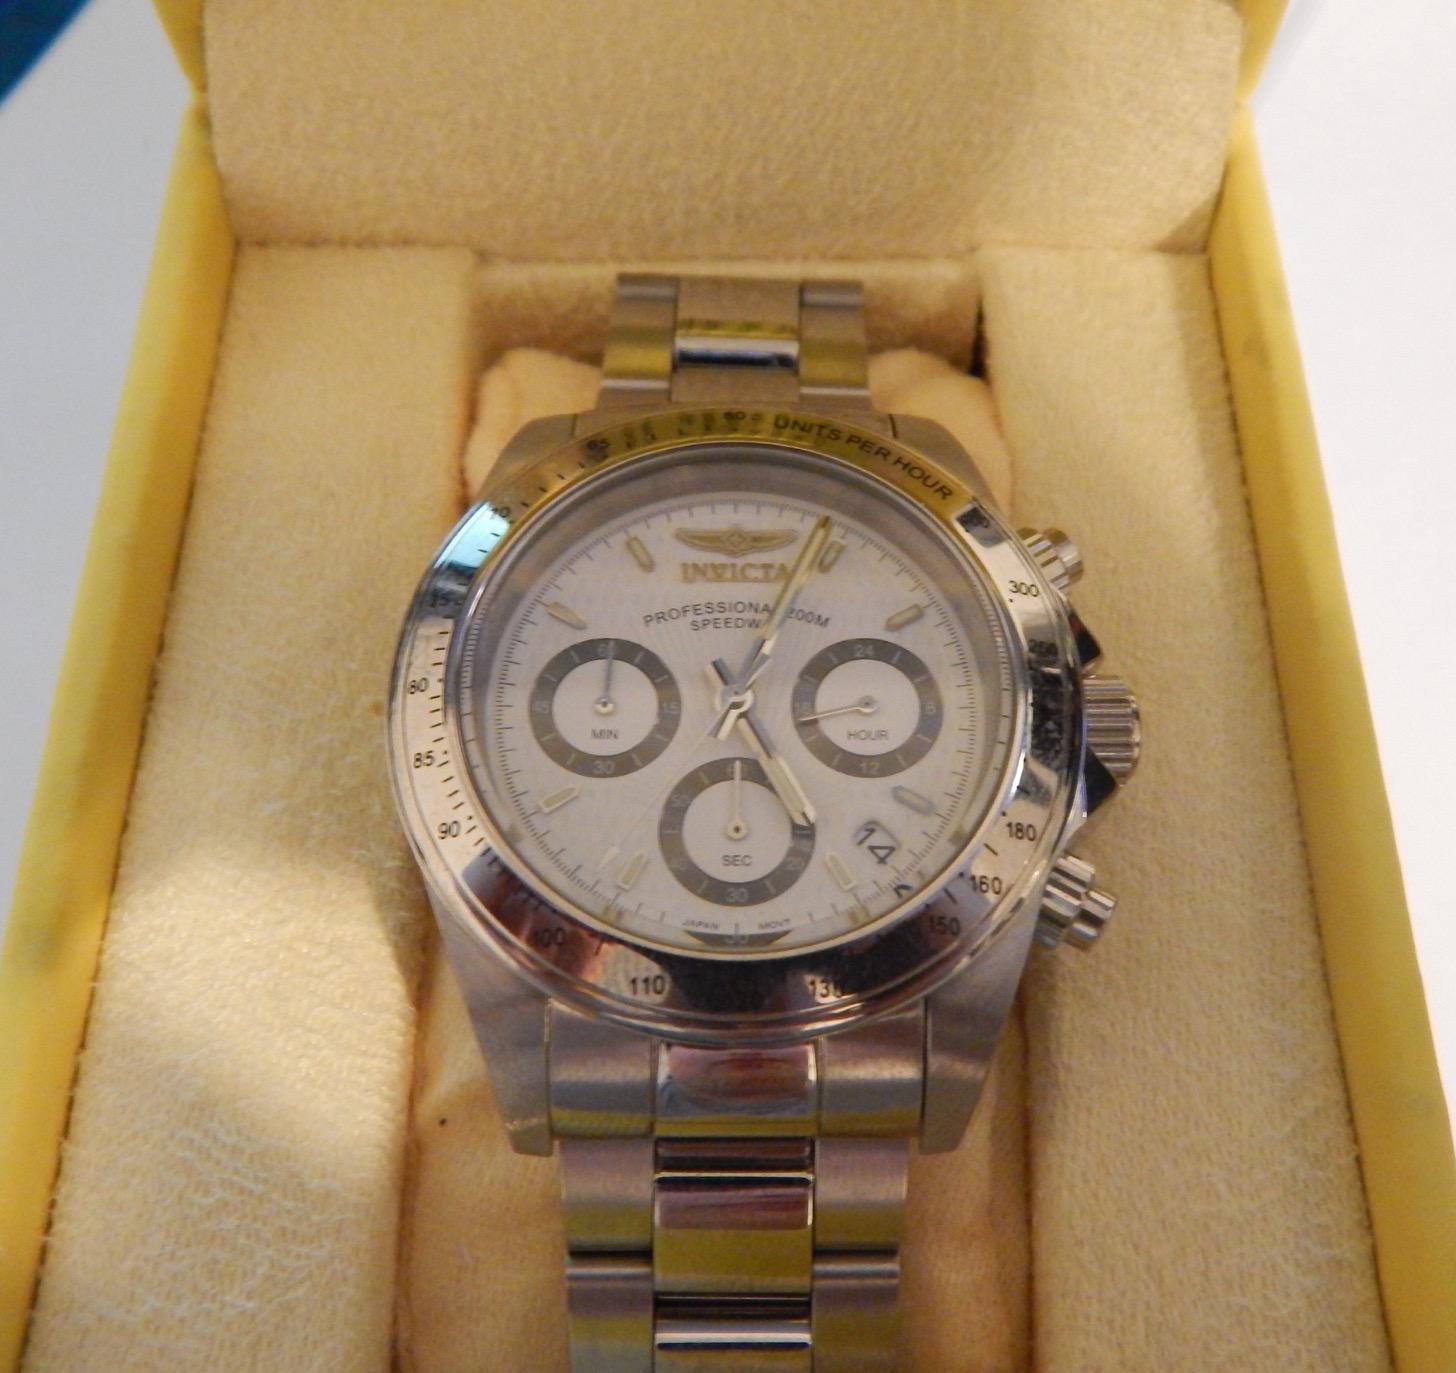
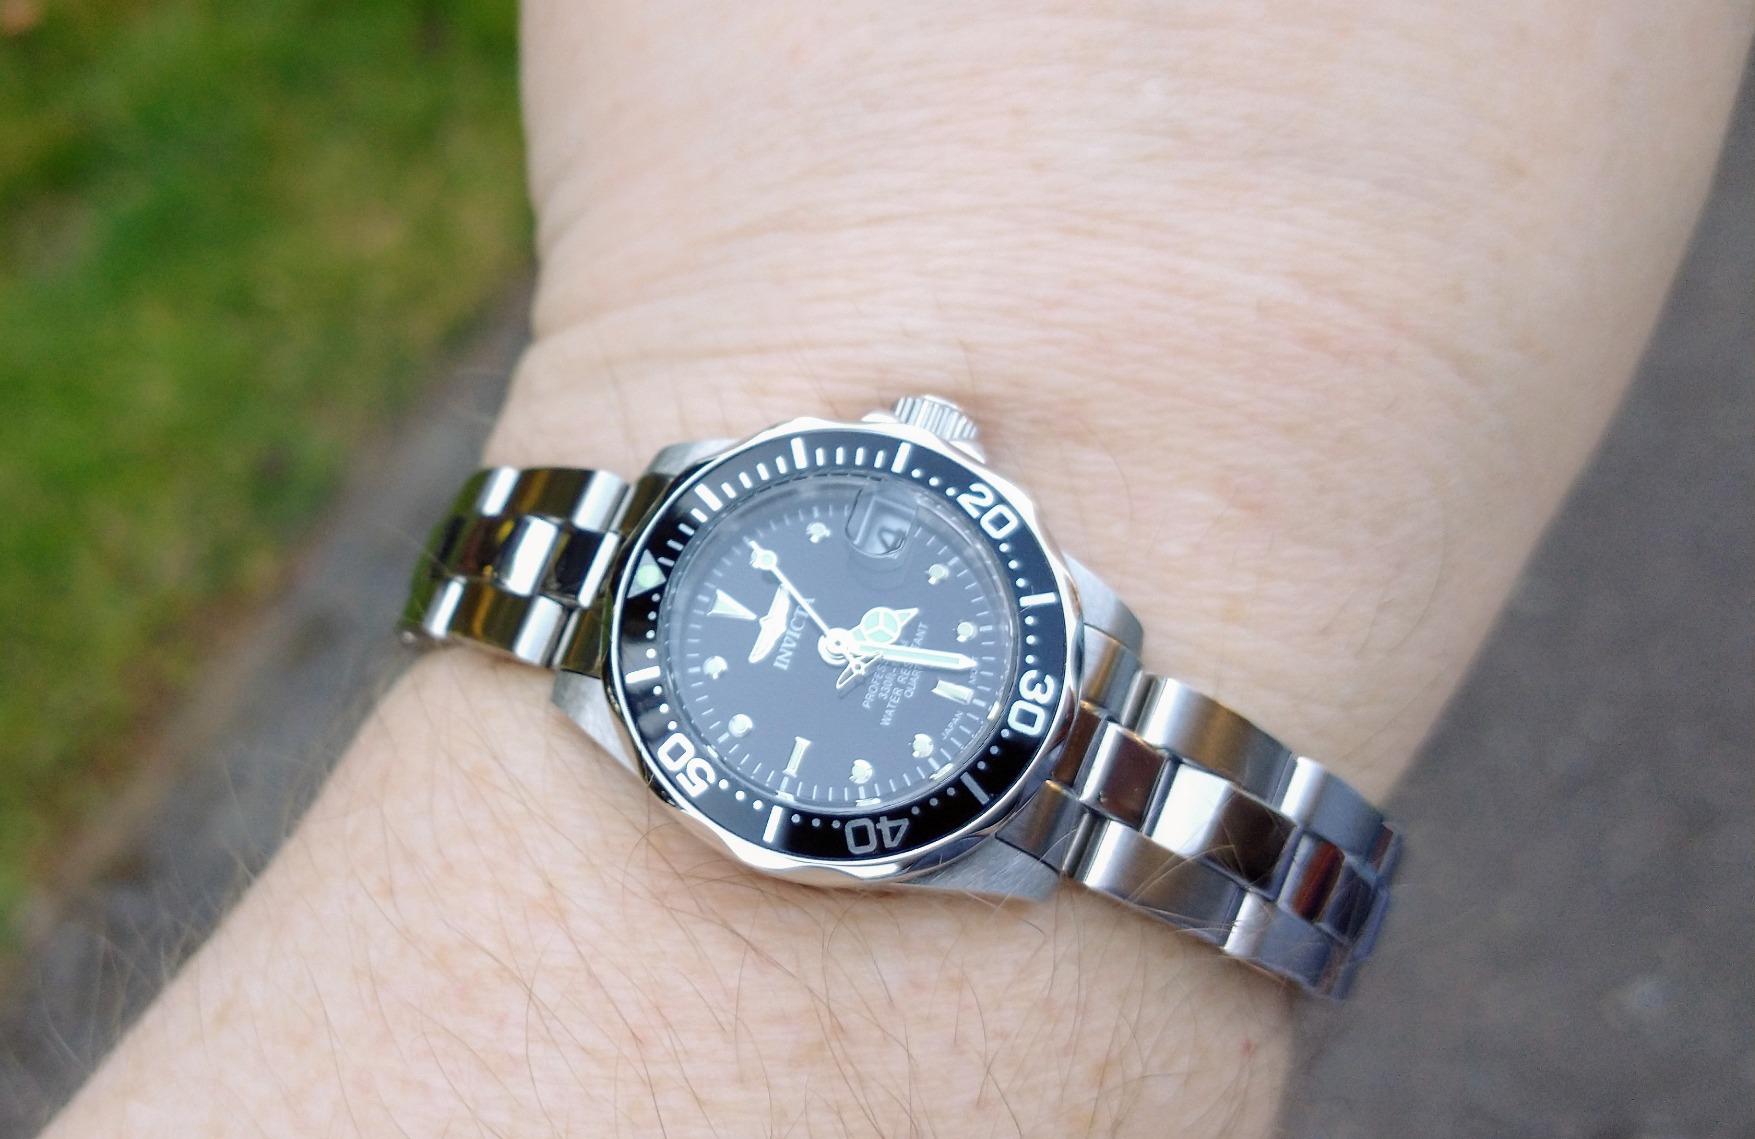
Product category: accessories_watch
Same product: no